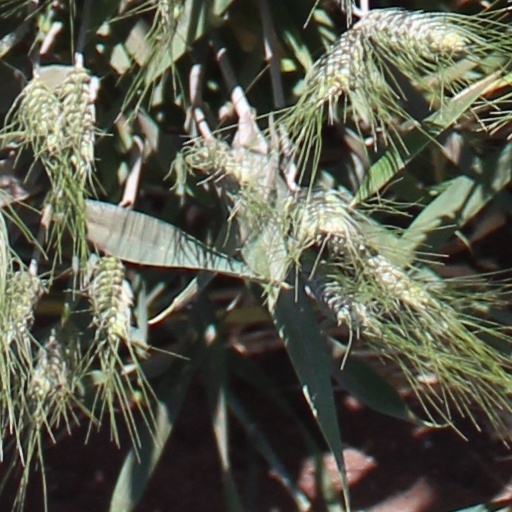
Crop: wheat